Universal Creative

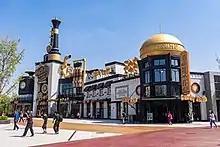
The Toothsome Chocolate Emporium, and Savory Feast Kitchen at Universal CityWalk Beijing

Universal Creative designs, and develops the restaurants inside Universal's theme parks, as well as their Universal CityWalk shopping, and restaurant areas. Restaurants within the parks include Mythos Restaurant, The Leaky Cauldron, and The Three Broomsticks at Universal Orlando Resort. Restaurants in Universal CityWalk Orlando include The Cowfish, Vivo Italian Kitchen, Toothsome Chocolate Emporium, and Savory Feast Kitchen. Other restaurants shared between several Universal CityWalk areas include Jimmy Buffett's Margaritaville, Bubba Gump, and Voodoo Doughnut.